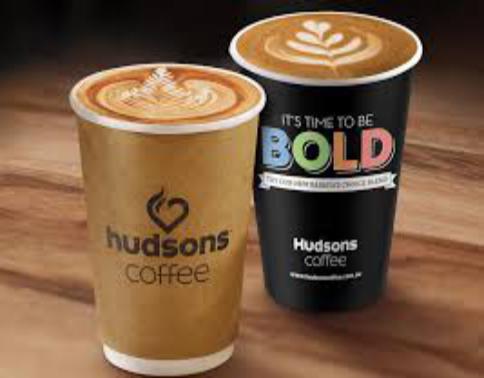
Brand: Hudsons Coffee-1
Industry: Food